The Last Hour (2017 film)

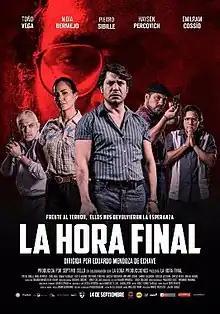
Theatrical release poster

The Last Hour (Spanish: La hora final) is a 2017 Peruvian crime drama thriller film written and directed by Eduardo Mendoza de Echave. It stars Pietro Sibille & Nidia Bermejo. It is based on real events and set at the beginning of the 1990s, a time of terrorism in Peru, specifically during Operation Victoria, which led to the capture of the terrorist leader Abimael Guzmán.